Leland A. Bryant

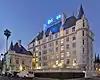
Le Trianon Apartments

Between 1907 and 1918, Leland worked as a draughtsman at several prestigious San Francisco architecture firms, including hose of D.H. Burnham and Bakewell and Brown. He also worked twice in the office of Los Angeles architect G. Albert Lansburgh.